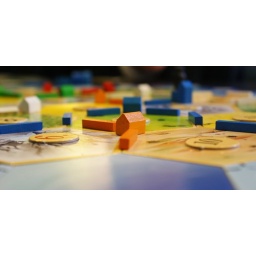
The poor orange village, surrounded by the evil blue ruler...